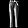
Label: Trouser